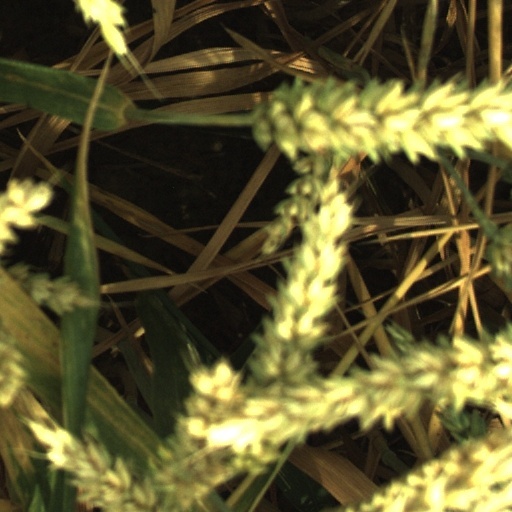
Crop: wheat